BMW i4

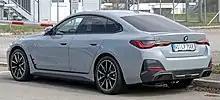
Rear view

The production model is based on the modular CLAR platform to keep costs low and volume-production attainable. Although it is described as a battery-powered G20 3 Series, the model uses the bodyshell design of the G26 4 Series Gran Coupé. The i4 has a MacPherson strut front suspension and multi-link rear suspension with rear air suspension as standard (the M50 adds adaptive M dampers). It has a damping system designed to reduce “dipping movements of the body” under acceleration or braking, with an “actuator-related wheel slip limitation” system to better boost traction and stability.